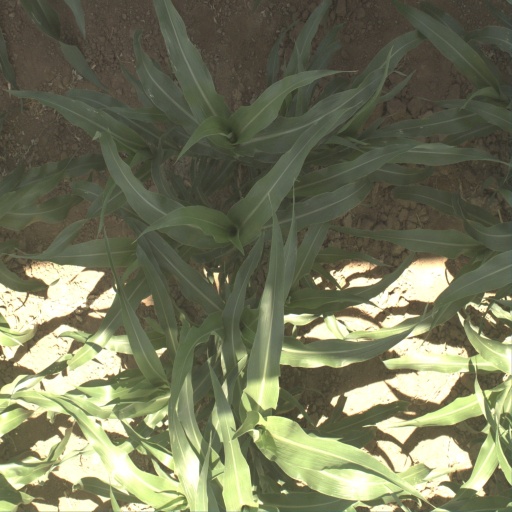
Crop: sorghum